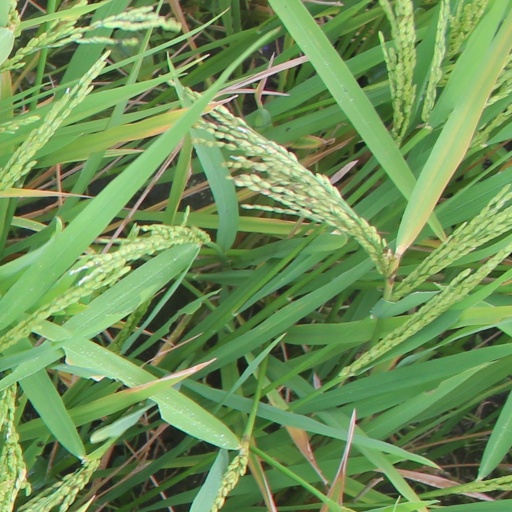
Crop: rice